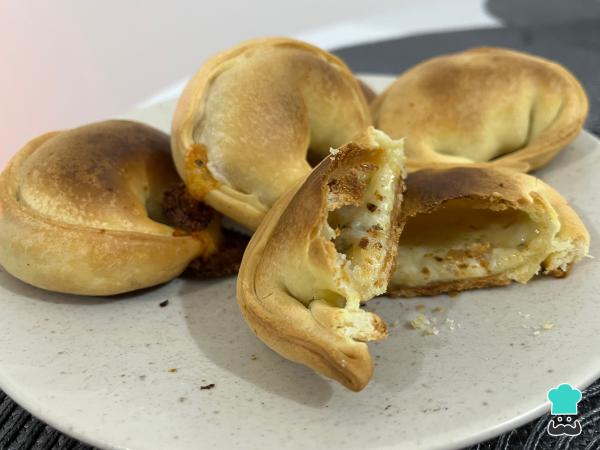
¡A comer! Cuéntanos si las pruebas y comparte la foto del resultado final.